New Lantao Bus

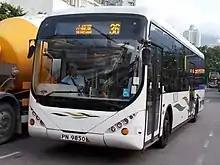
Youngman JNP6122GR on route 36

The current fleet are single-deck buses in the majority with a growing number of double-deck buses including (MAN A95). Most of the single-deck buses operated by New Lantao Bus are German-built MAN buses with local bodywork. Isuzus used to be the major bus before 2009.